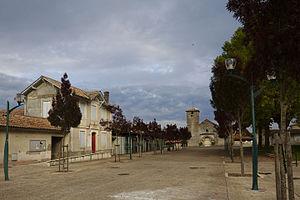
Place de l'église
Saint-Aubin-de-Médoc est une commune du Sud-Ouest de la France, située dans le département de la Gironde, en région Nouvelle-Aquitaine.